List of ports and harbours of Andhra Pradesh

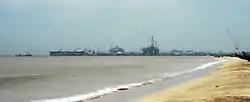
View of Kakinada port from Beach

The state's ports handled 73 million tons of cargo in financial year 2015–16. The state of Andhra Pradesh is the second maritime state (after Gujarat) in terms of cargo handled by Non-Major Ports and the third maritime state (after Gujarat and Maharashtra) in terms of overall cargo handled including Visakhapatnam port trust .